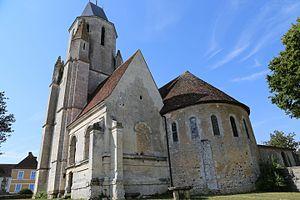
Vue extérieur du choeur, de la chapelle Saint Jean et du clocher de l'Eglise Saint Pierre. Inscrite à l'inventaire supplémentaire des Monuments Historiques. Sur un des contrefort, un cadran solaire est daté de 1633. Sur le côté droit extérieur de l'église, a été enchâssée l'épitaphe composée par Delisle pour son ami Dureau de la Malle (1742-1807), seul vestige du mausolée qui lui avait été édifié d'après des dessins de Girodet.
Mauves-sur-Huisne est une commune française, située dans le département de l'Orne en région Normandie, peuplée de 544 habitants.